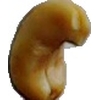
Label: caju_seed